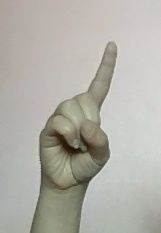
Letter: bb